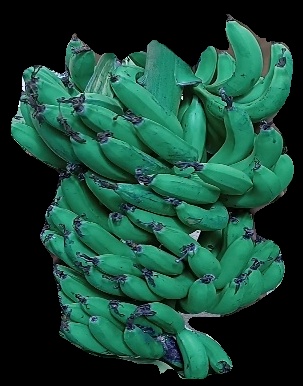
Variety: pachbale
Grade: grade3